List of east–west roads in Toronto

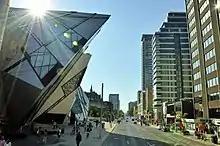
Looking west on Bloor Street from Avenue Road / Queens Park in 2011

Wellesley Street is named after Arthur Wellesley, 1st Duke of Wellington, who is best known for his victory over Napoleon at the Battle of Waterloo in 1815, and for a short and unpopular tenure as Prime Minister of Britain between 1828 and 1830.